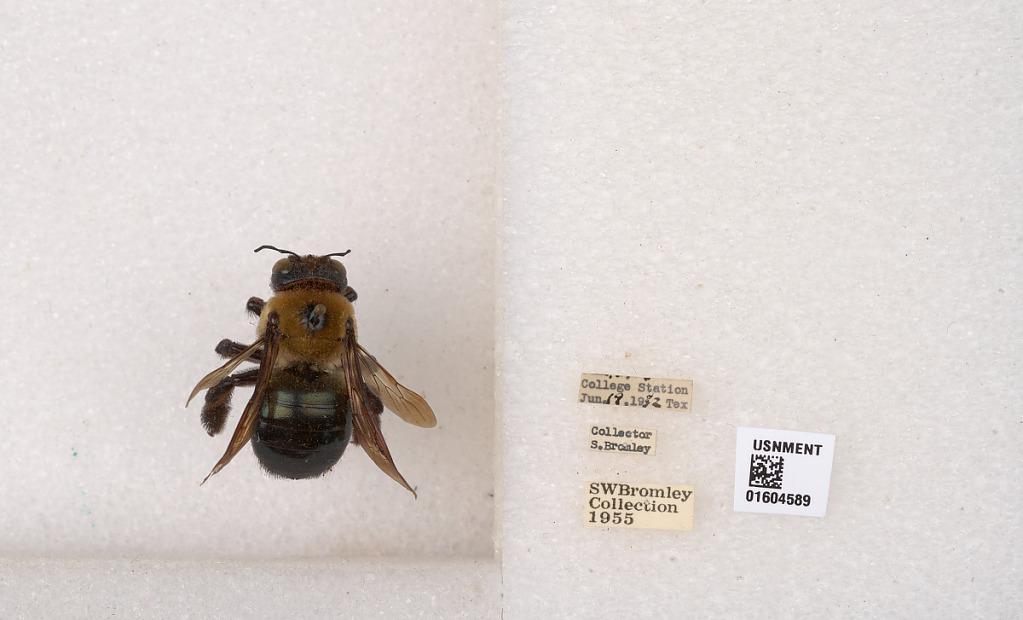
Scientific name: Xylocopa (Xylocopoides) virginica virginica (Linnaeus)
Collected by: S. Bromley
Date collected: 1932-6-19
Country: United States
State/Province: Texas
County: Brazos
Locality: College Station